Party Processions Act 1850

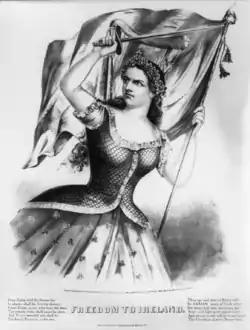
"Freedom to Ireland", a patriotic lithograph by Currier & Ives, New York, "ca" 1866. The Party Processions Act prohibited music, flags, banners, fire arms and party colours from being paraded in Ireland between its issue in 1850 and its repeal in 1872.

The Party Processions Act 1850 (13 & 14 Vict. c. 2), also known as the Party Processions (Ireland) Act 1850 was an act of Parliament in the United Kingdom which prohibited open marching, organised parades and sectarian meetings in Ireland in order to outlaw provocative movements in the wake of the Dolly's Brae fighting of 1849. Written on 8 February, the act was assembled against people "in the practice of assembling and marching together in procession in Ireland in a manner calculated to create and perpetuate animosities between different classes of Her Majesty's Subjects, and to endanger the public peace." Actions such as using banners, emblems and flags constituted an offence, as did music "calculated or tend to provoke animosity". Violation of the act was classed as a misdemeanor. The act was strongly supported by Sir Robert Peel however opposed by other politicians such as Lord Claude Hamilton who argued that religious parades would also be outlawed, yet posed no threat.